Assignation ruble

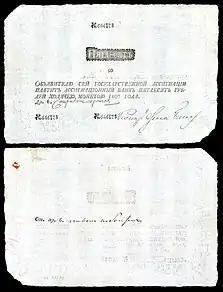
Russian State Assignat-50 Rubles (1807)

The Assignation ruble ("assignatsionny rubl") was the first paper currency of the Russian Empire. It was used from 1769 until 1849. The Assignation ruble had a parallel circulation with the silver ruble; there was an ongoing market exchange rate for these two currencies. Initially at parity with the silver ruble, the value of the Assignation ruble fell considerably below that of the silver ruble, finally settling at 3.50 Assignation rubles per silver ruble in the 1840s.